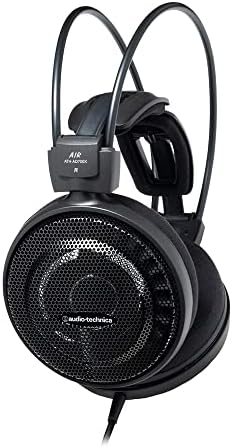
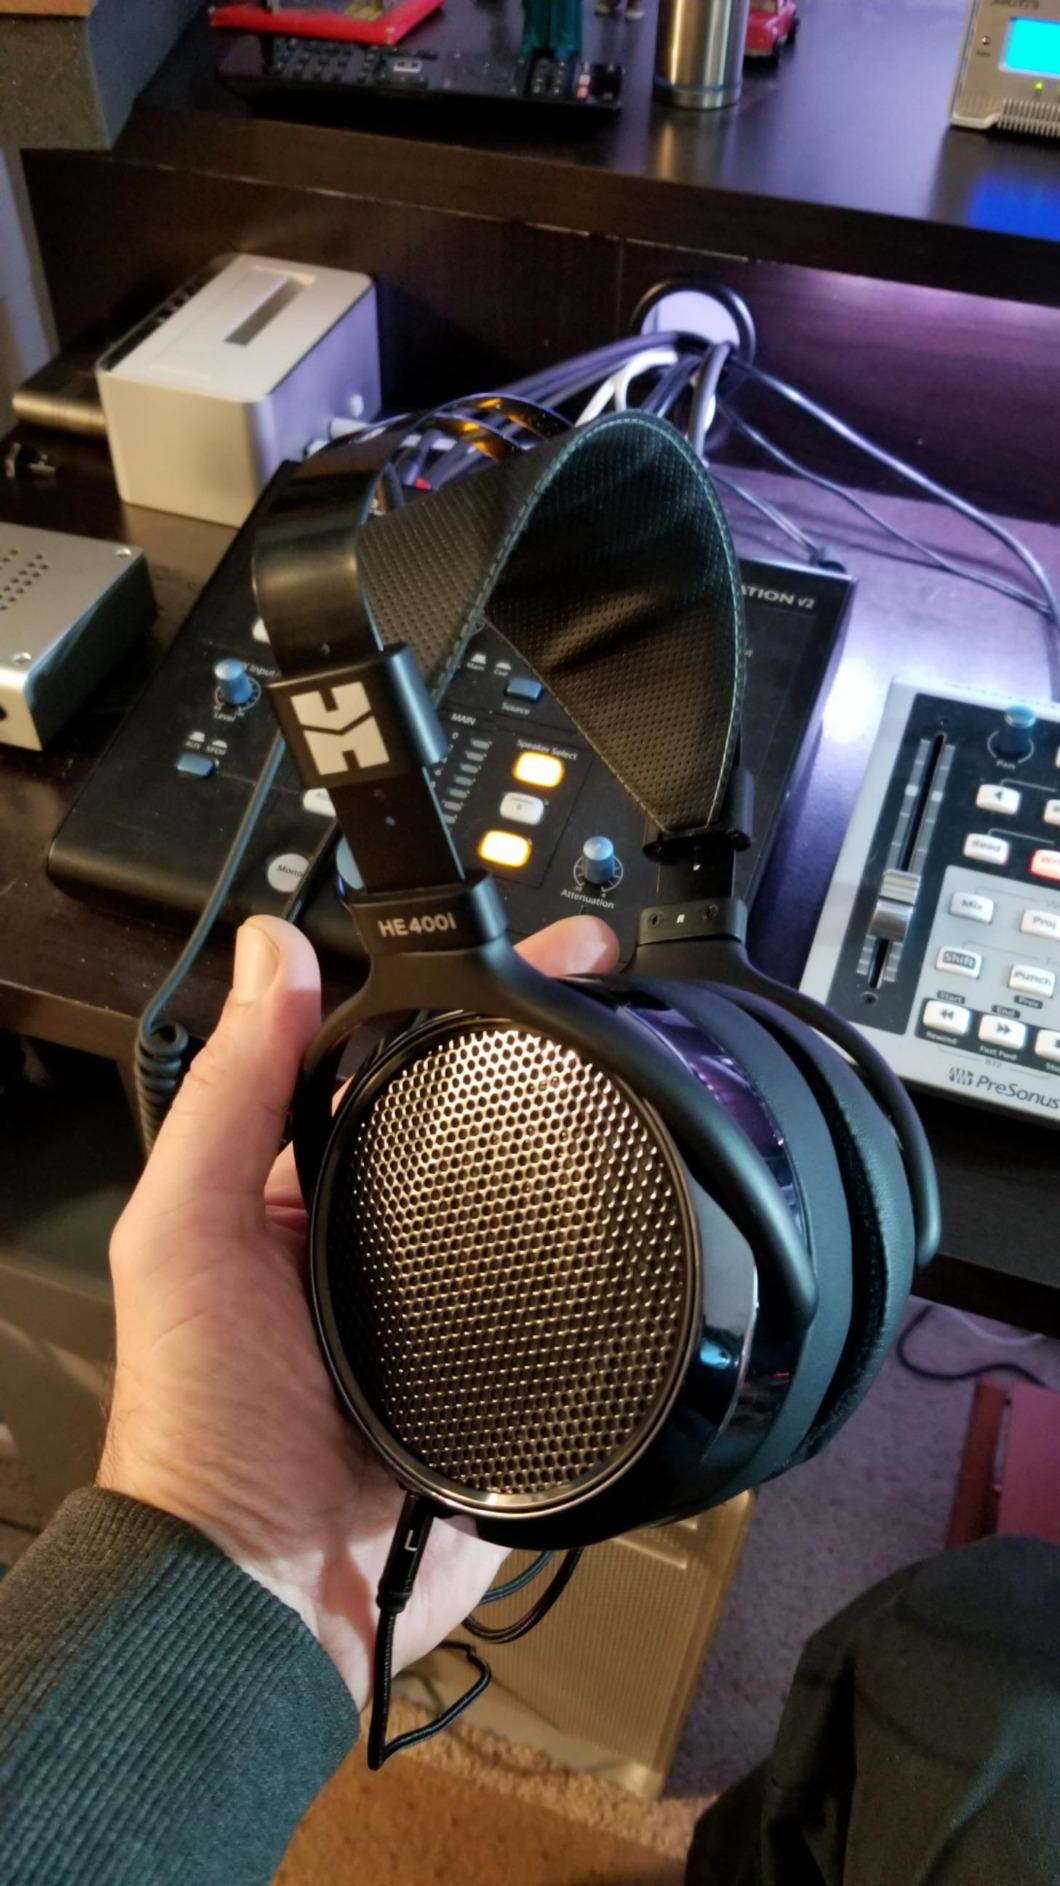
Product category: headphones
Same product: no